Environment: real
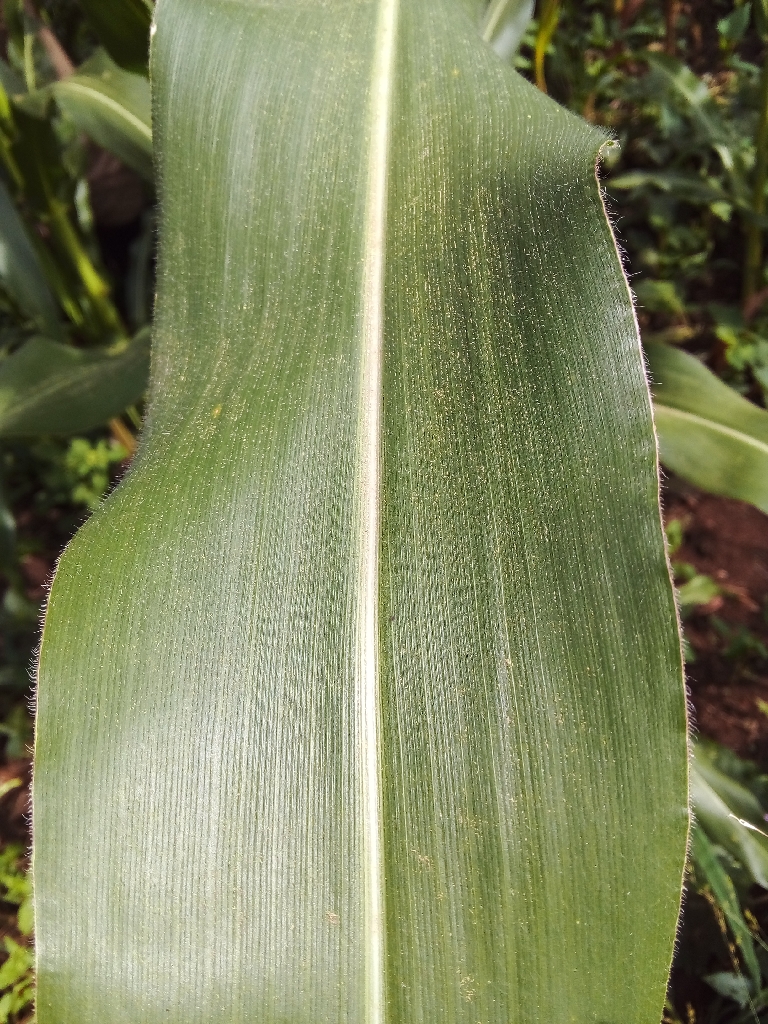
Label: healthy